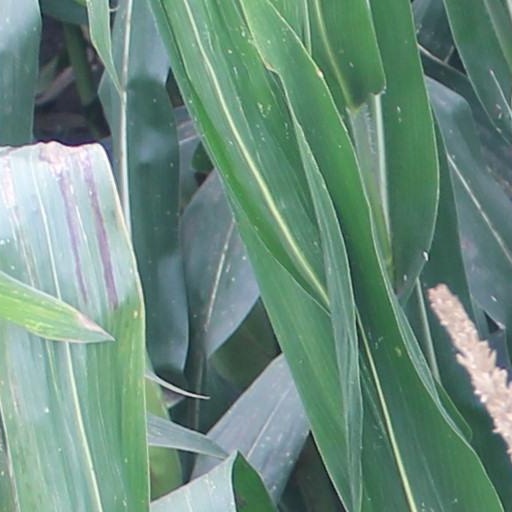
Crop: maize; corn